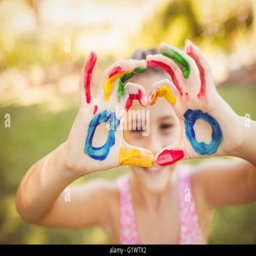
girl making a heart with her painted arms